Murders of Julie and Robin Kerry

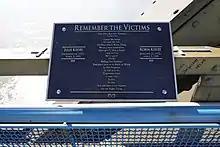
Chain of Rocks Bridge Memorial

The murder of Julie and Robin Kerry was the subject of a 2005 episode of "American Justice" entitled "The Bridge Murders".